Revolutions of 1848 in the Austrian Empire

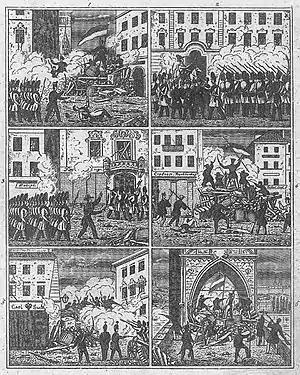
Barricades in Prague during the revolutionary events

The revolutions of 1848 in the Austrian Empire took place from March 1848 to November 1849. Much of the revolutionary activity had a nationalist character: the Austrian Empire, ruled from Vienna, included ethnic Germans, Hungarians, Poles, Bohemians (Czechs), Ruthenians (Ukrainians), Slovenes, Slovaks, Romanians, Croats, Italians, and Serbs; all of whom attempted in the course of the revolution to either achieve autonomy, independence, or even hegemony over other nationalities. The nationalist picture was further complicated by the simultaneous events in the German states, which moved toward greater German national unity.